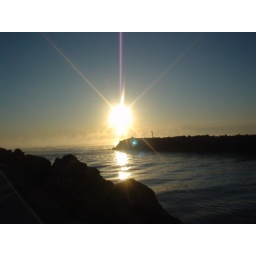
Sunrise over the rock walls